Colonial Williamsburg

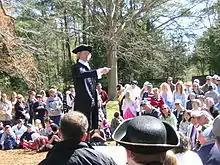
Thomas Jefferson reenactment by actor Bill Barker at Colonial Williamsburg

The Grand Illumination is an outdoor ceremony and mass celebration involving the simultaneous activation of thousands of Christmas lights each year on the first Sunday of December. The ceremony, Goodwin's idea, began in 1935, loosely based on a colonial (and English) tradition of placing lighted candles in the windows of homes and public buildings to celebrate a special event, such as the winning of a war or the birthday of the reigning monarch. The Grand Illumination also has incorporated extravagant fireworks displays, loosely based on the 18th-century practice of using fireworks to celebrate significant occasions.